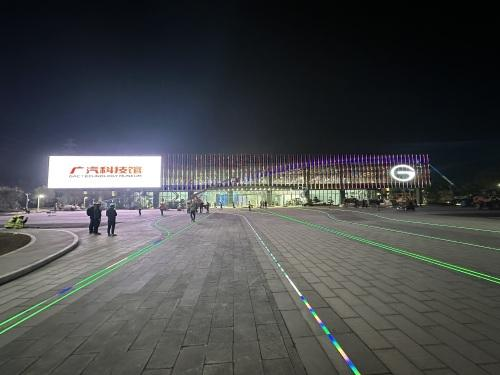
地标名称：广汽科技馆
所在城市：广州市·南沙区